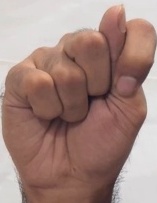
ASL sign: T